Generation P (film)

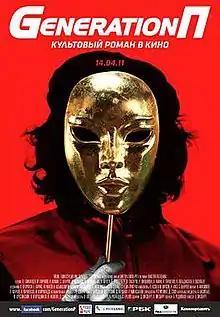
Theatrical release poster

Generation P is a 2011 independent Russian film, written and directed by Victor Ginzburg and based on Victor Pelevin’s 1999 novel of the same name. It received universal acclaim from critics.